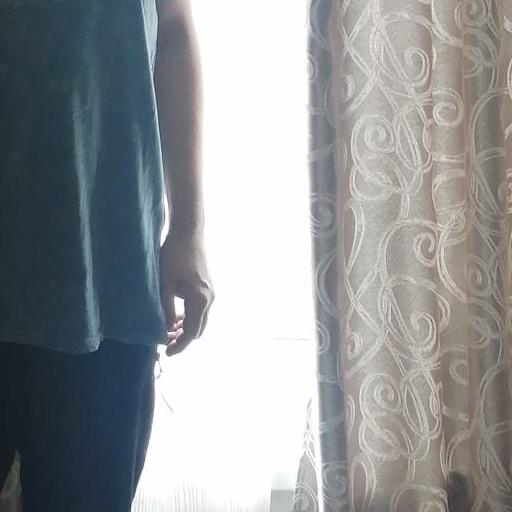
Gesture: no_gesture